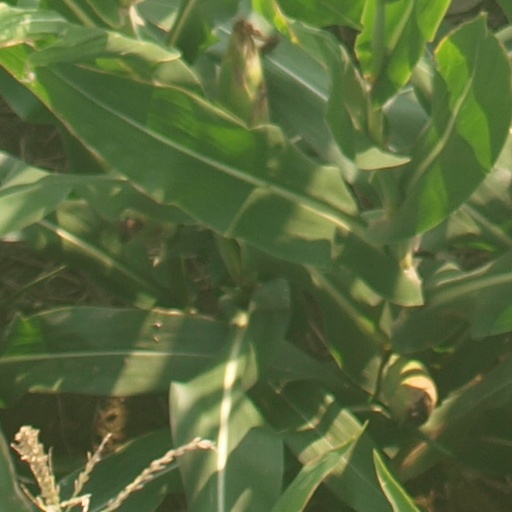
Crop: maize; corn